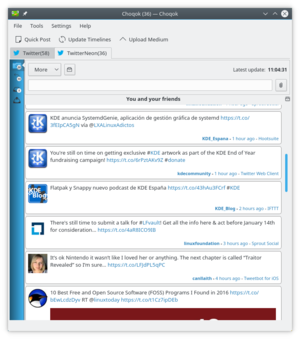
Choqok [tʃœˈʁʊk] est un client libre et ouvert de microblogging destiné à l'environnement de bureau KDE.